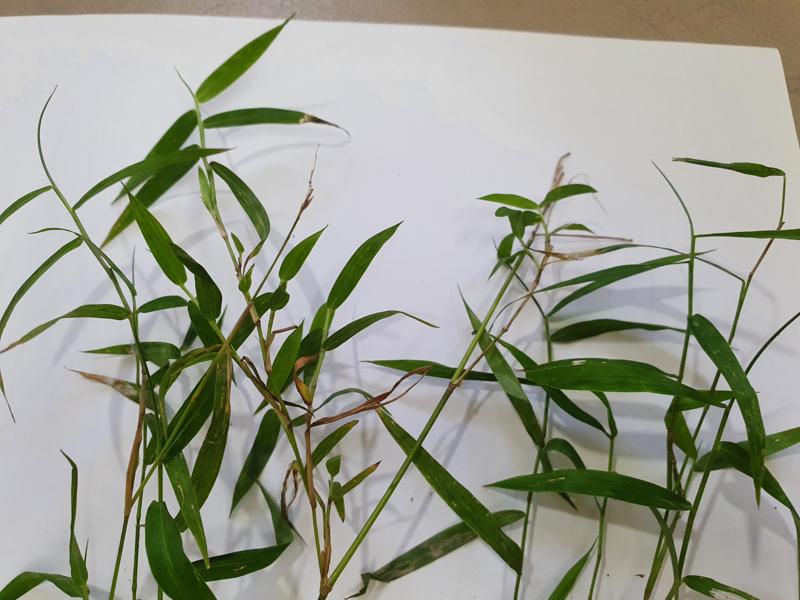
Weed species: Panicum repens